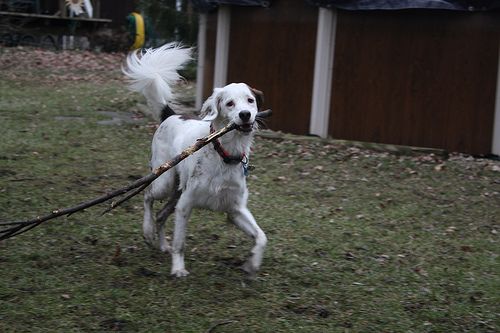
Animal: dog
Breed: english setter